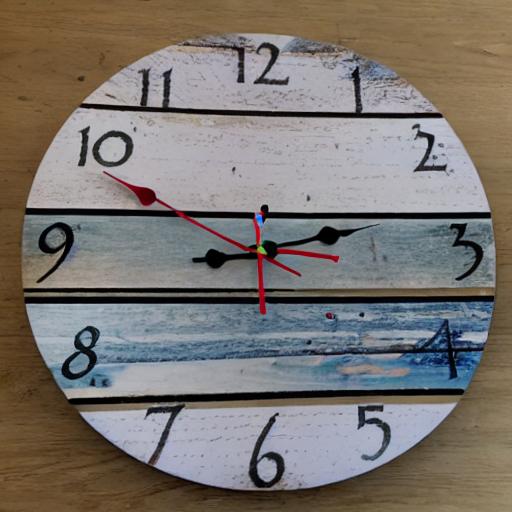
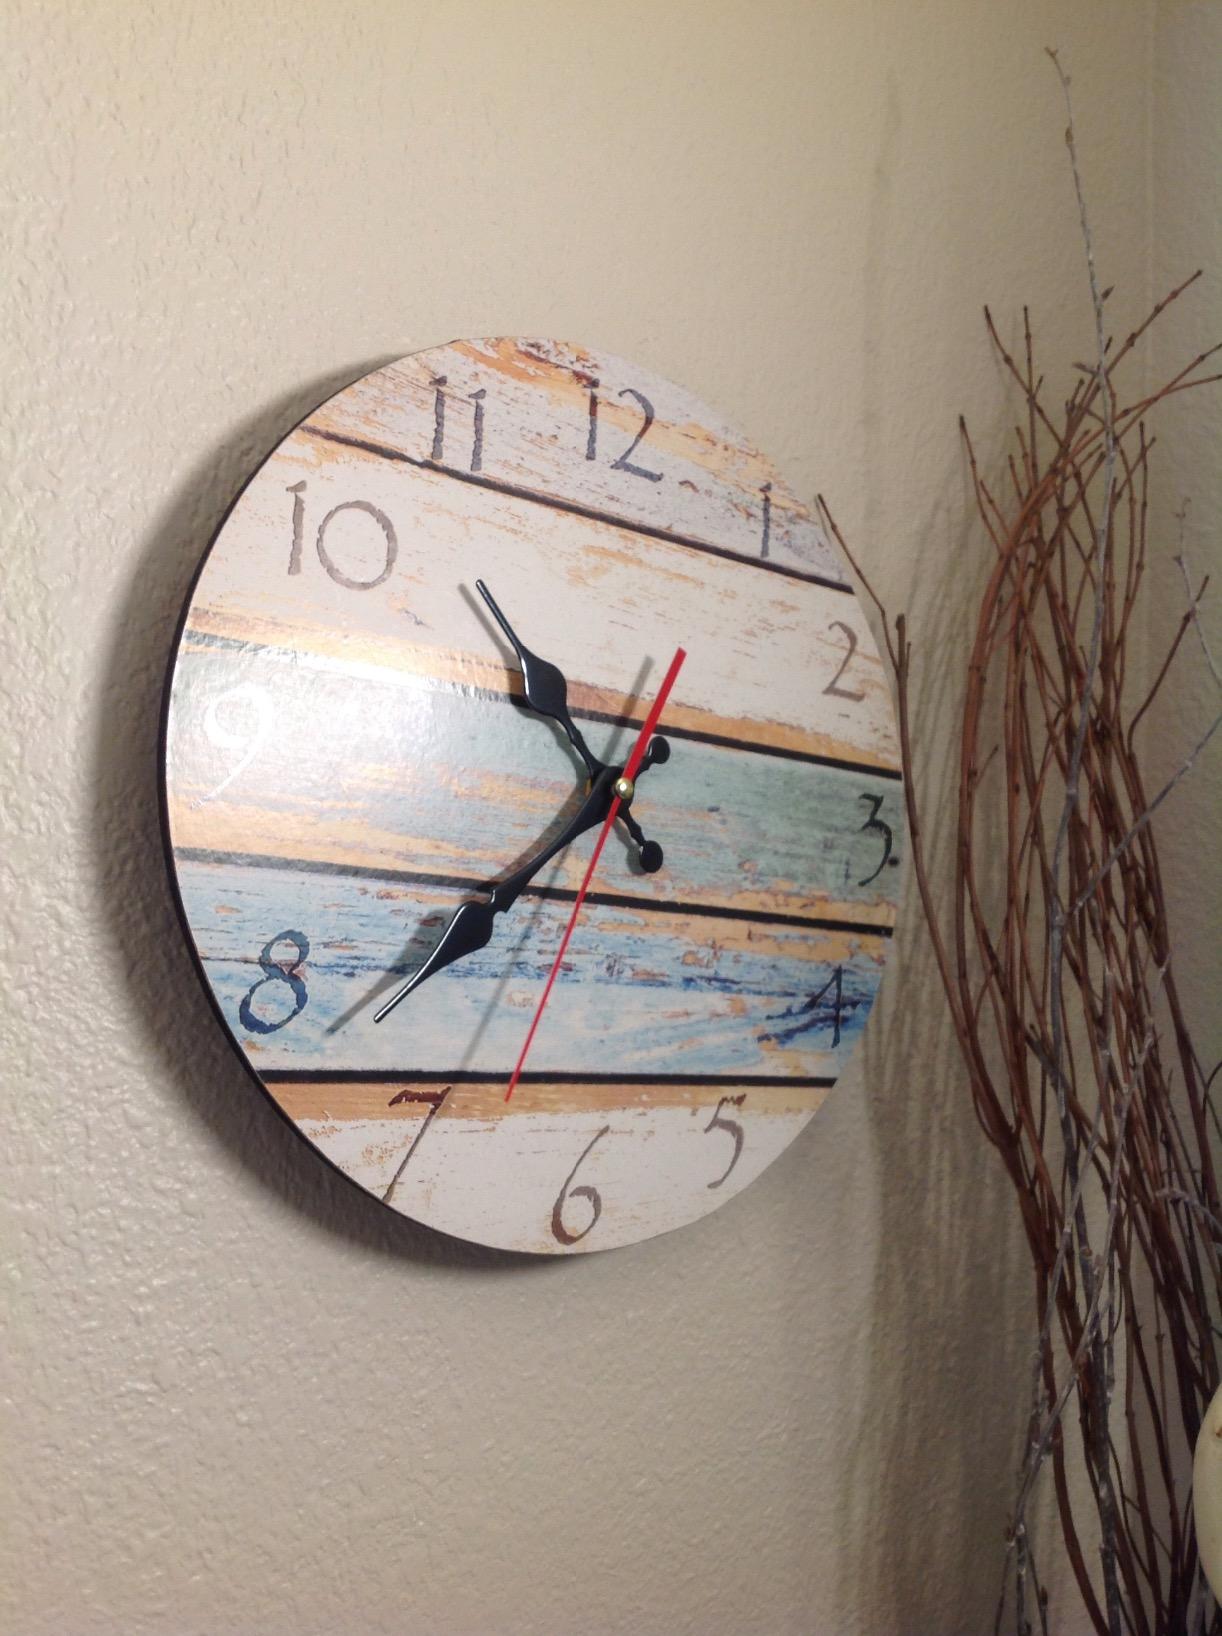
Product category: clock
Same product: no